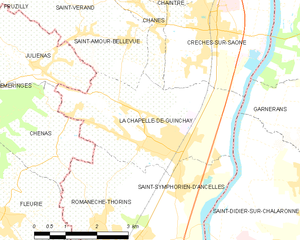
Carte des communes françaises
La Chapelle-de-Guinchay est une commune française située dans le département de Saône-et-Loire en région Bourgogne-Franche-Comté.